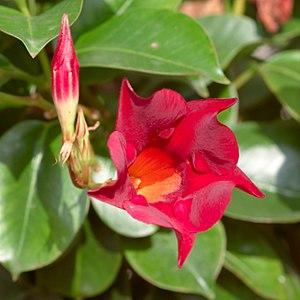
Mandevilla sanderi rouge